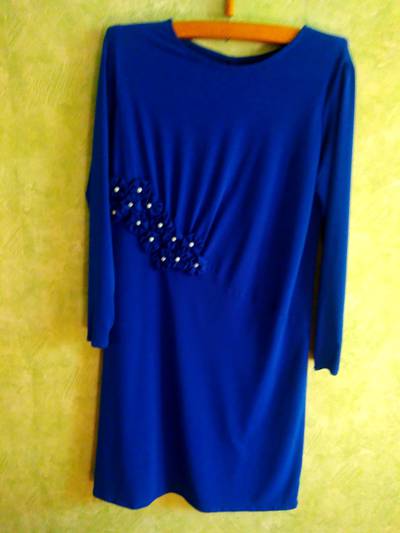
Waste category: clothes